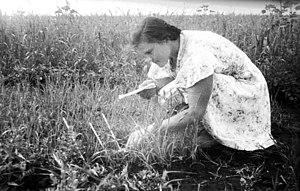
Agrométéorologue au travail dans la région Nijni Novgorod (1953).